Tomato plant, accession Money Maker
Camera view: vertical (180 deg); turntable rotation: 30 degrees
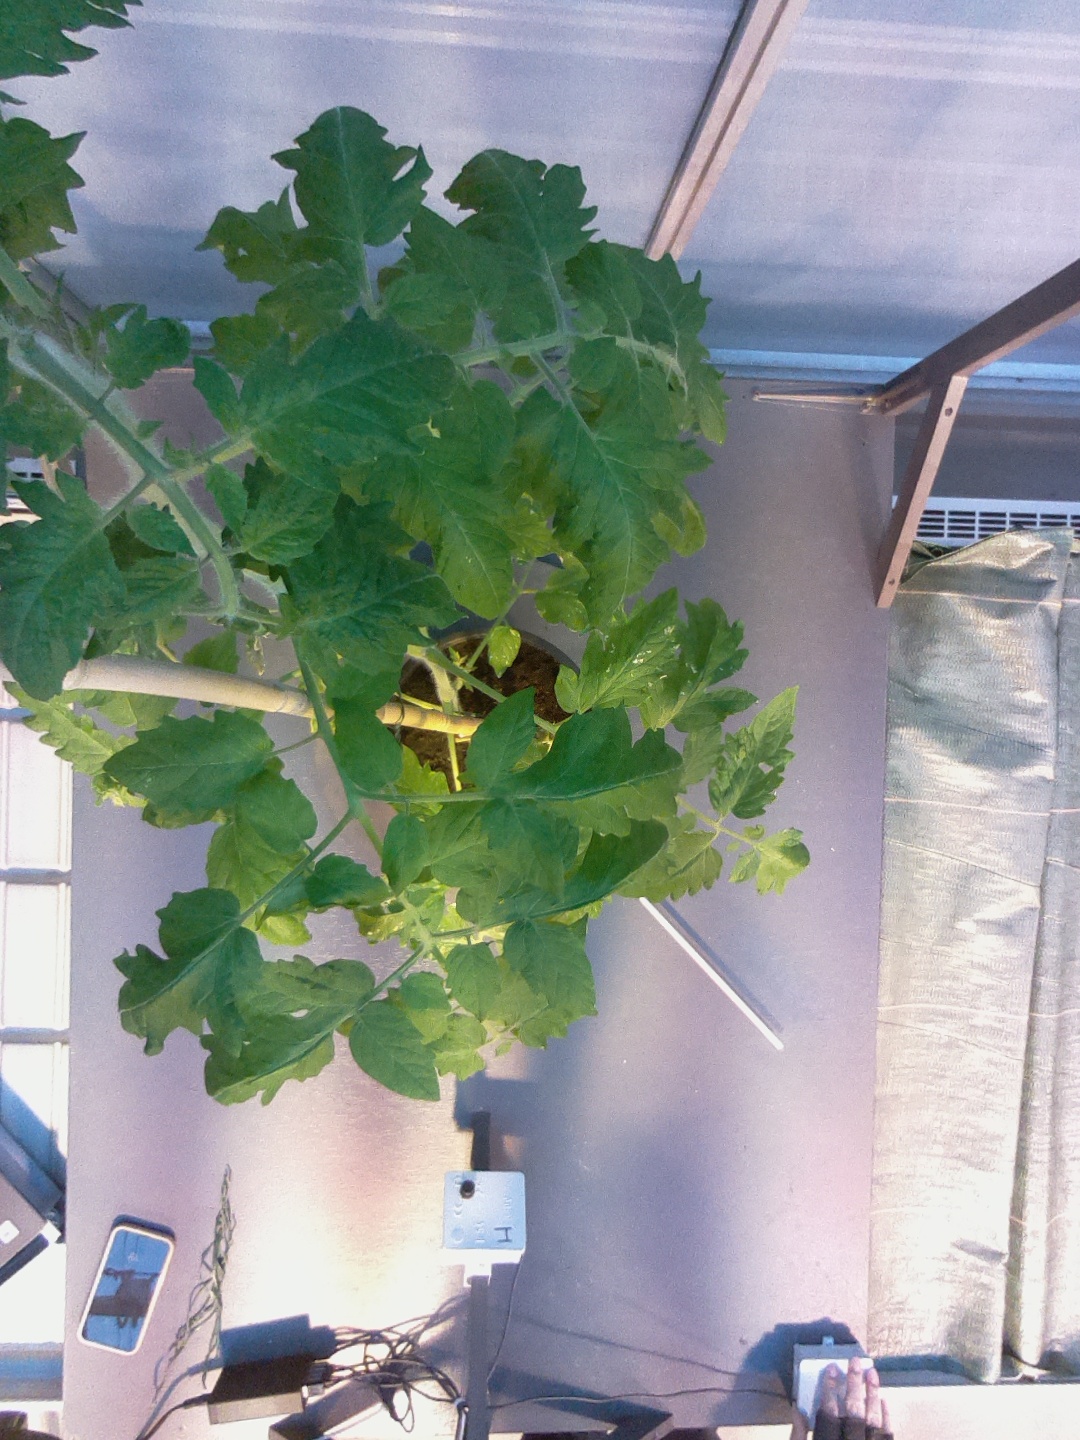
BBCH growth stage 21: 10%-20% Side shoots formed